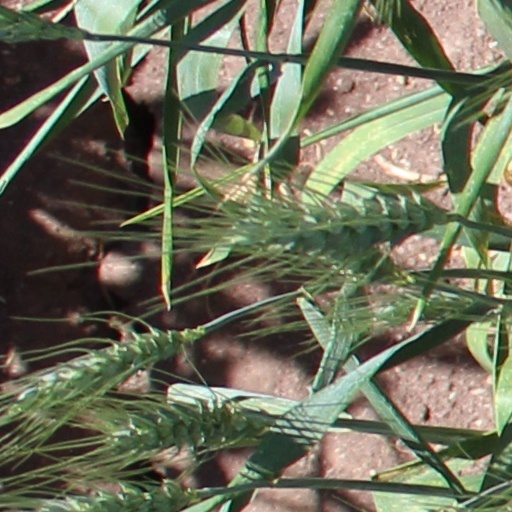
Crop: wheat